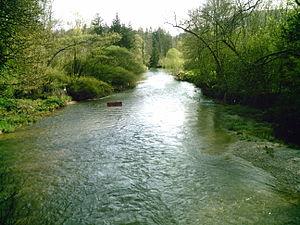
Nurieux-Volognat est une commune française, située dans le département de l'Ain en région Auvergne-Rhône-Alpes. La commune a été créée en 1973 par fusion entre Mornay et Volognat.
L'Oignin est une rivière française qui coule dans le département de l'Ain en région Auvergne-Rhône-Alpes. C'est un affluent gauche de l'Ain, donc un sous-affluent du Rhône.